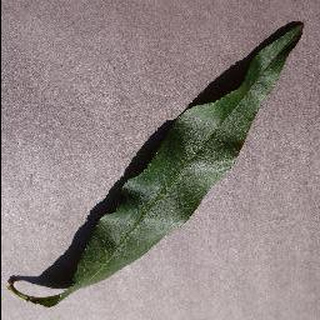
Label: healthy_peach